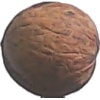
Label: Walnut 1